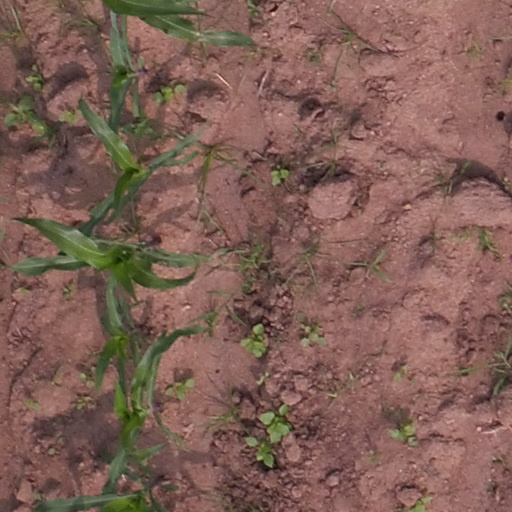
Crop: maize; corn